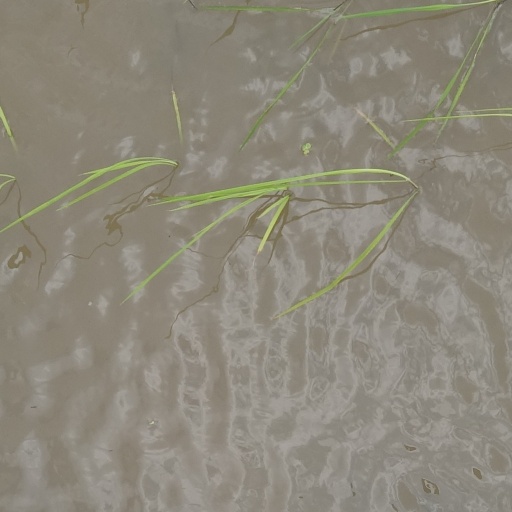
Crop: rice